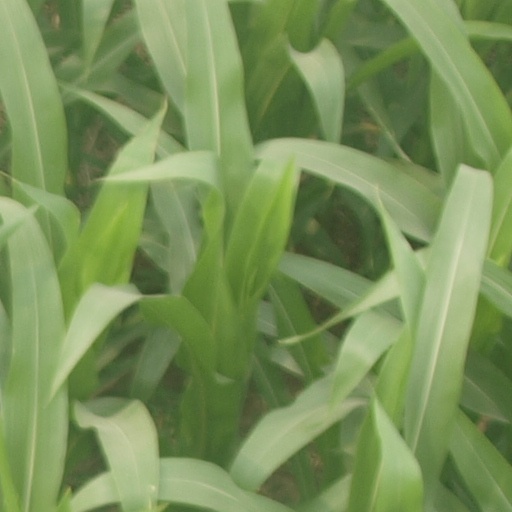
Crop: maize; corn